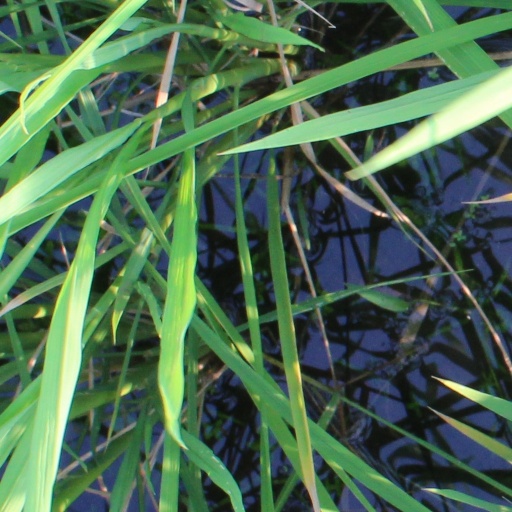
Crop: rice